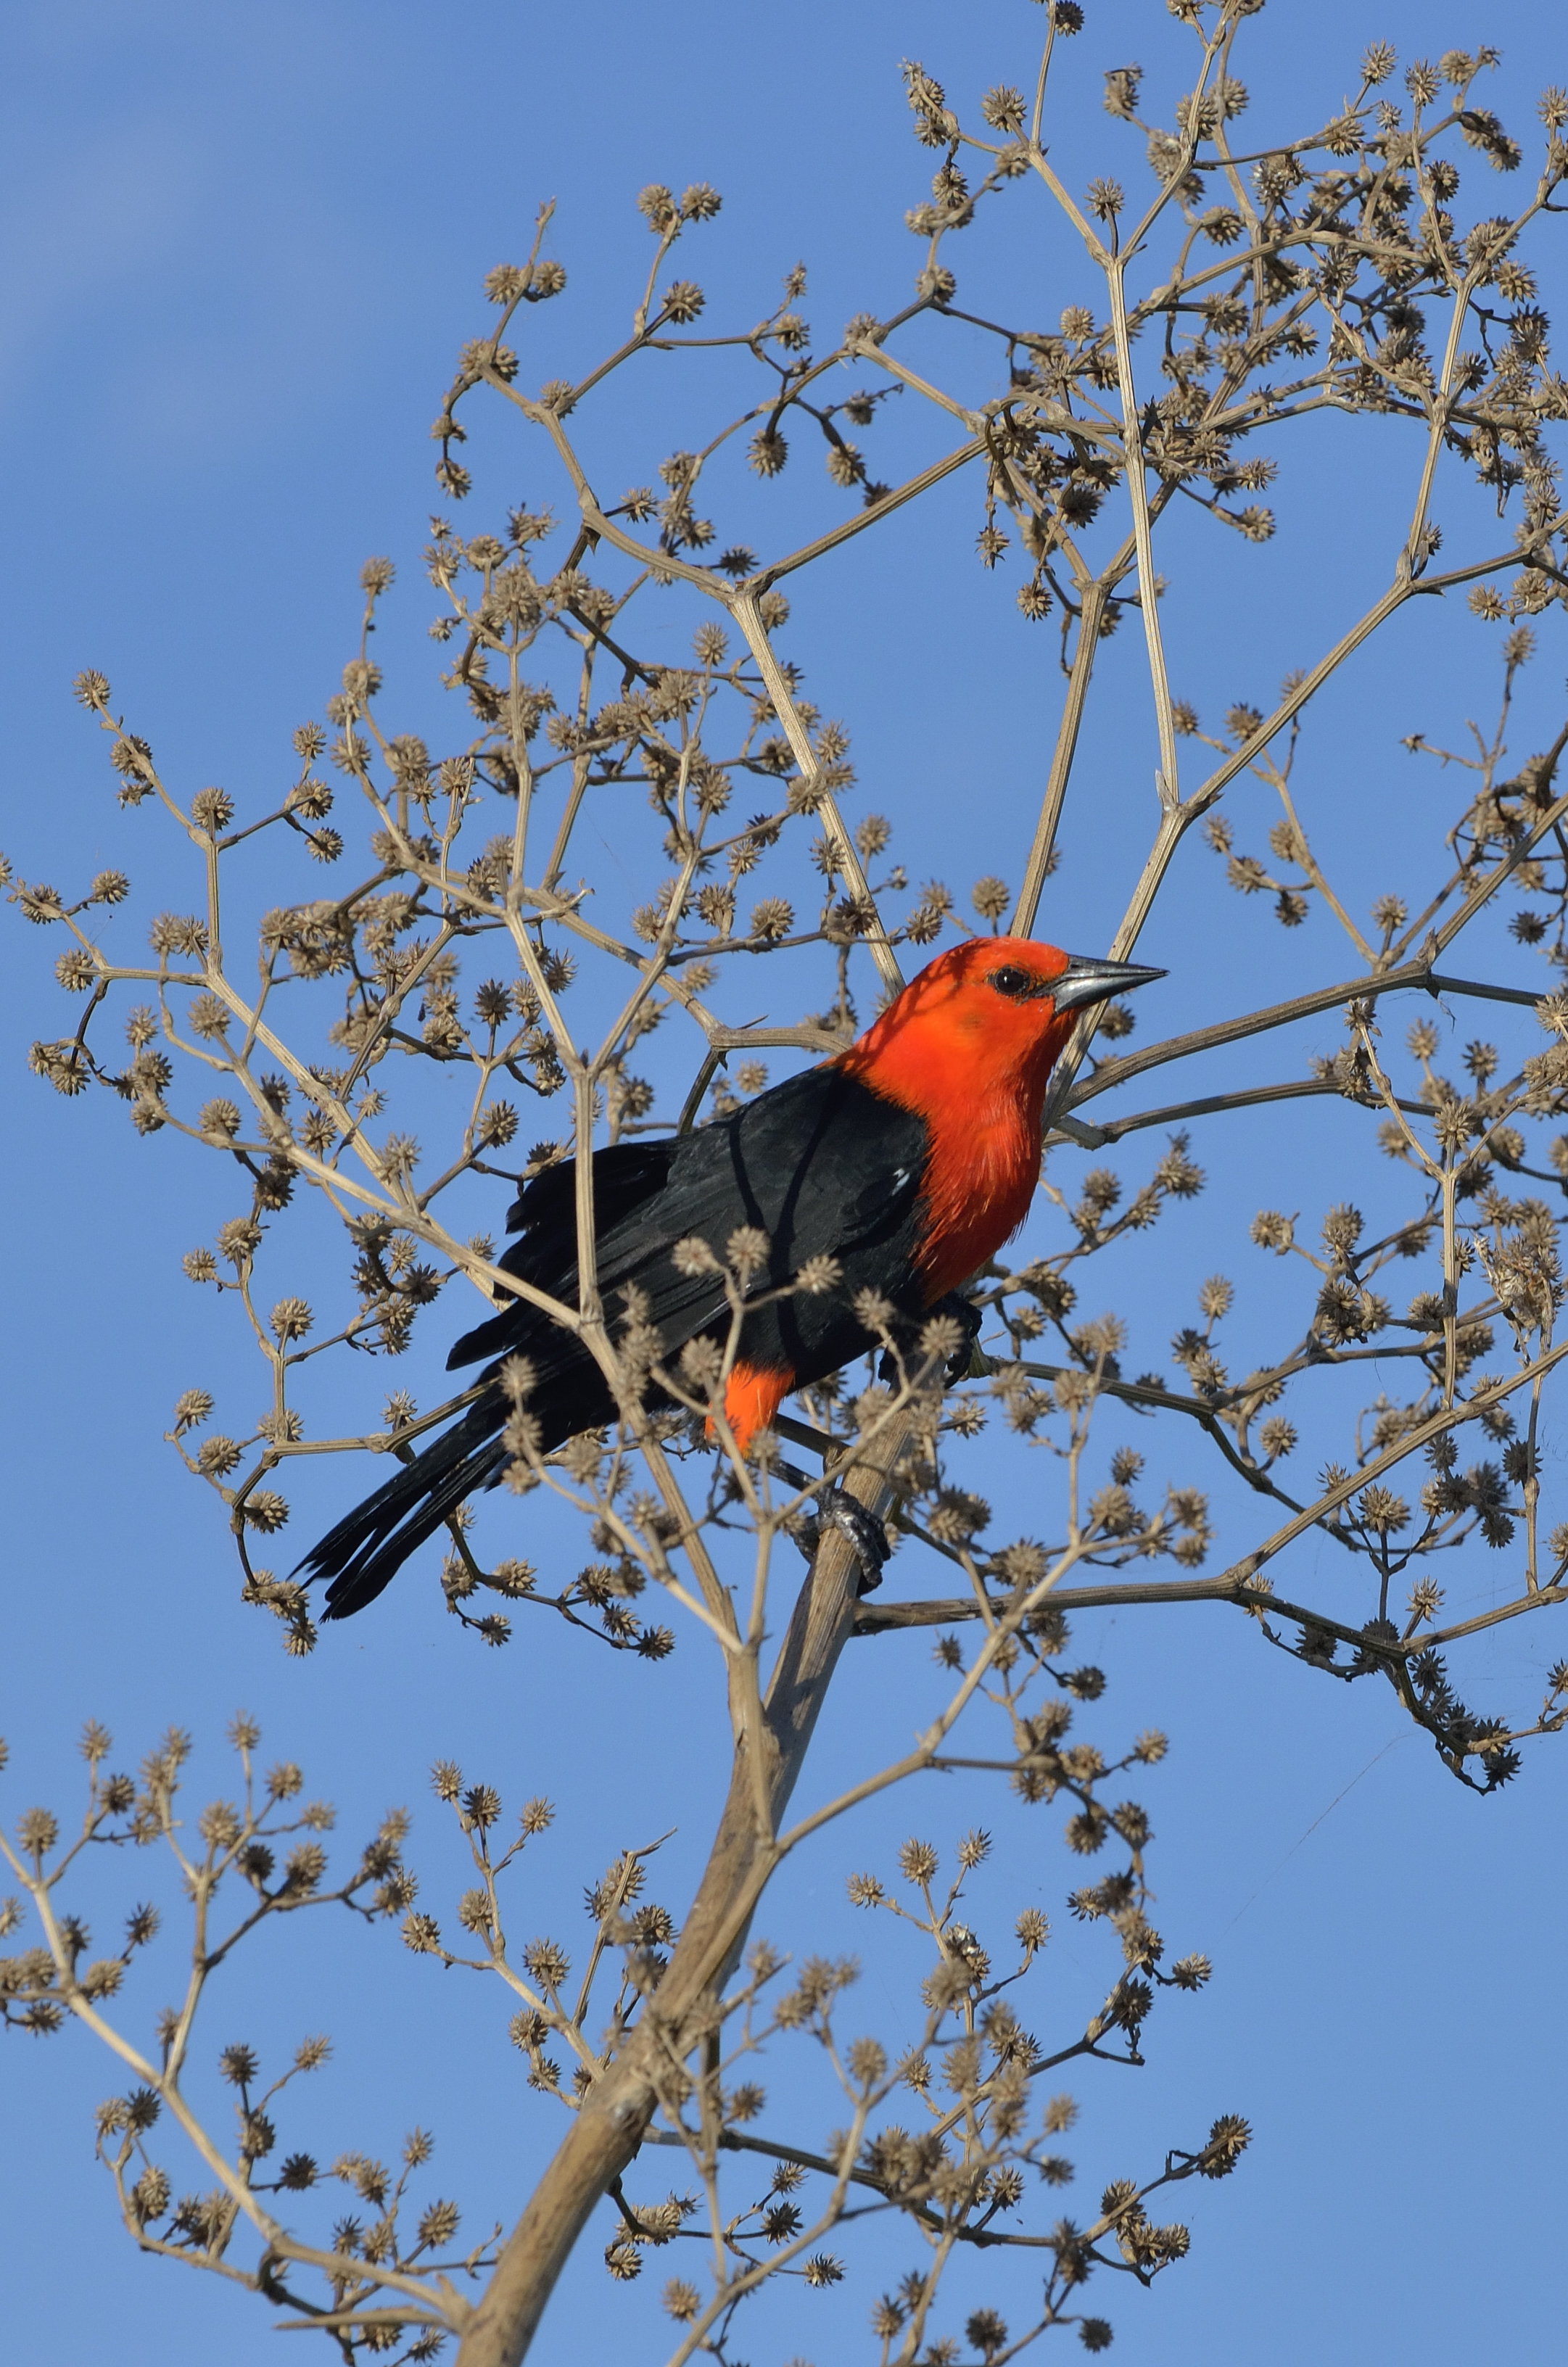
tree, nature, branch, blossom, winter, bird, plant, flower, wildlife, wild, spring, flora, season, fauna, sunny, free, naturaleza, esteros, fna, ibera, perching bird